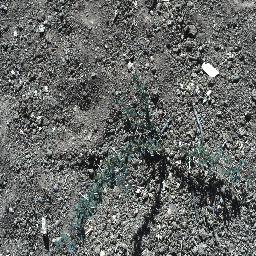
Label: prickly_acacia